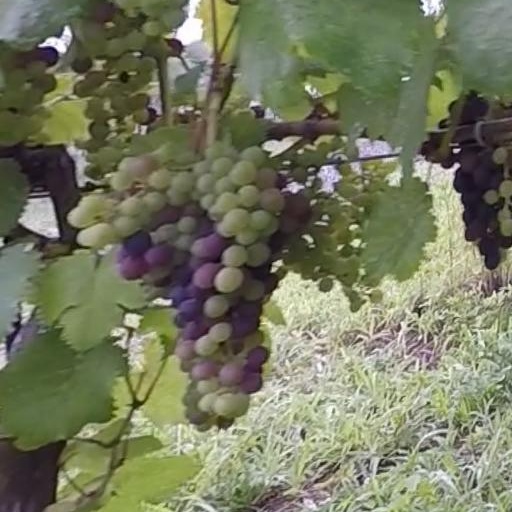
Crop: grape